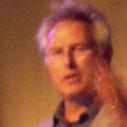
Age: 57